Twisted pair

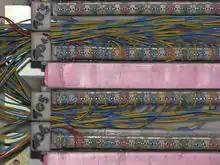
A punch-down block

A solid-core cable uses one solid wire per conductor and in a four-pair cable, there would be a total of eight solid wires. Stranded cable uses multiple wires wrapped around each other in each conductor and in a four-pair with seven strands per conductor cable, there would be a total of 56 wires (2 per pair × 4 pairs × 7 strands).